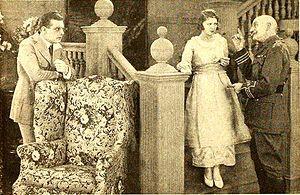
Forrest Stanley est un acteur et scénariste américain né le 21 août 1889 à New York, État de New York, et mort le 27 août 1969 à Los Angeles.
Tom Ricketts est un réalisateur, scénariste et acteur britannique.